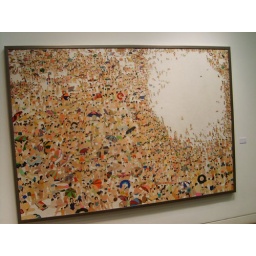
In the middle of that white circle is a boy floating in a black inner tube.